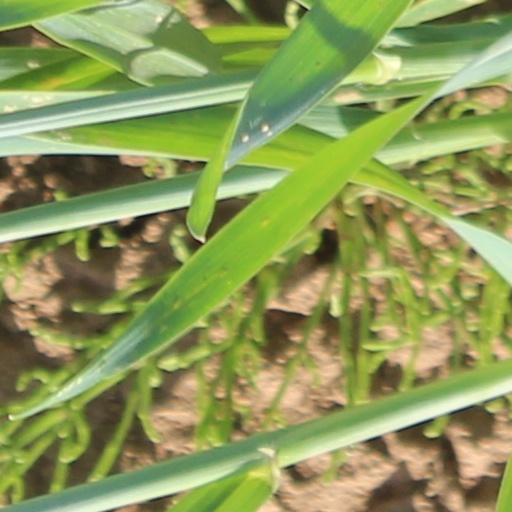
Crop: wheat